Jharia

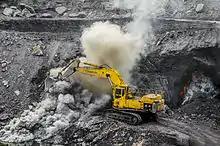
Jharia Coal mine

The coal field lies in the Damodar River Valley, and covers about 110 square miles (280 square km), and produces bituminous coal suitable for coke. Most of India's coal comes from Jharia. Jharia coal mines are India's most important storehouse of prime coke coal used in blast furnaces, it consists of 23 large underground and nine large open cast mines.